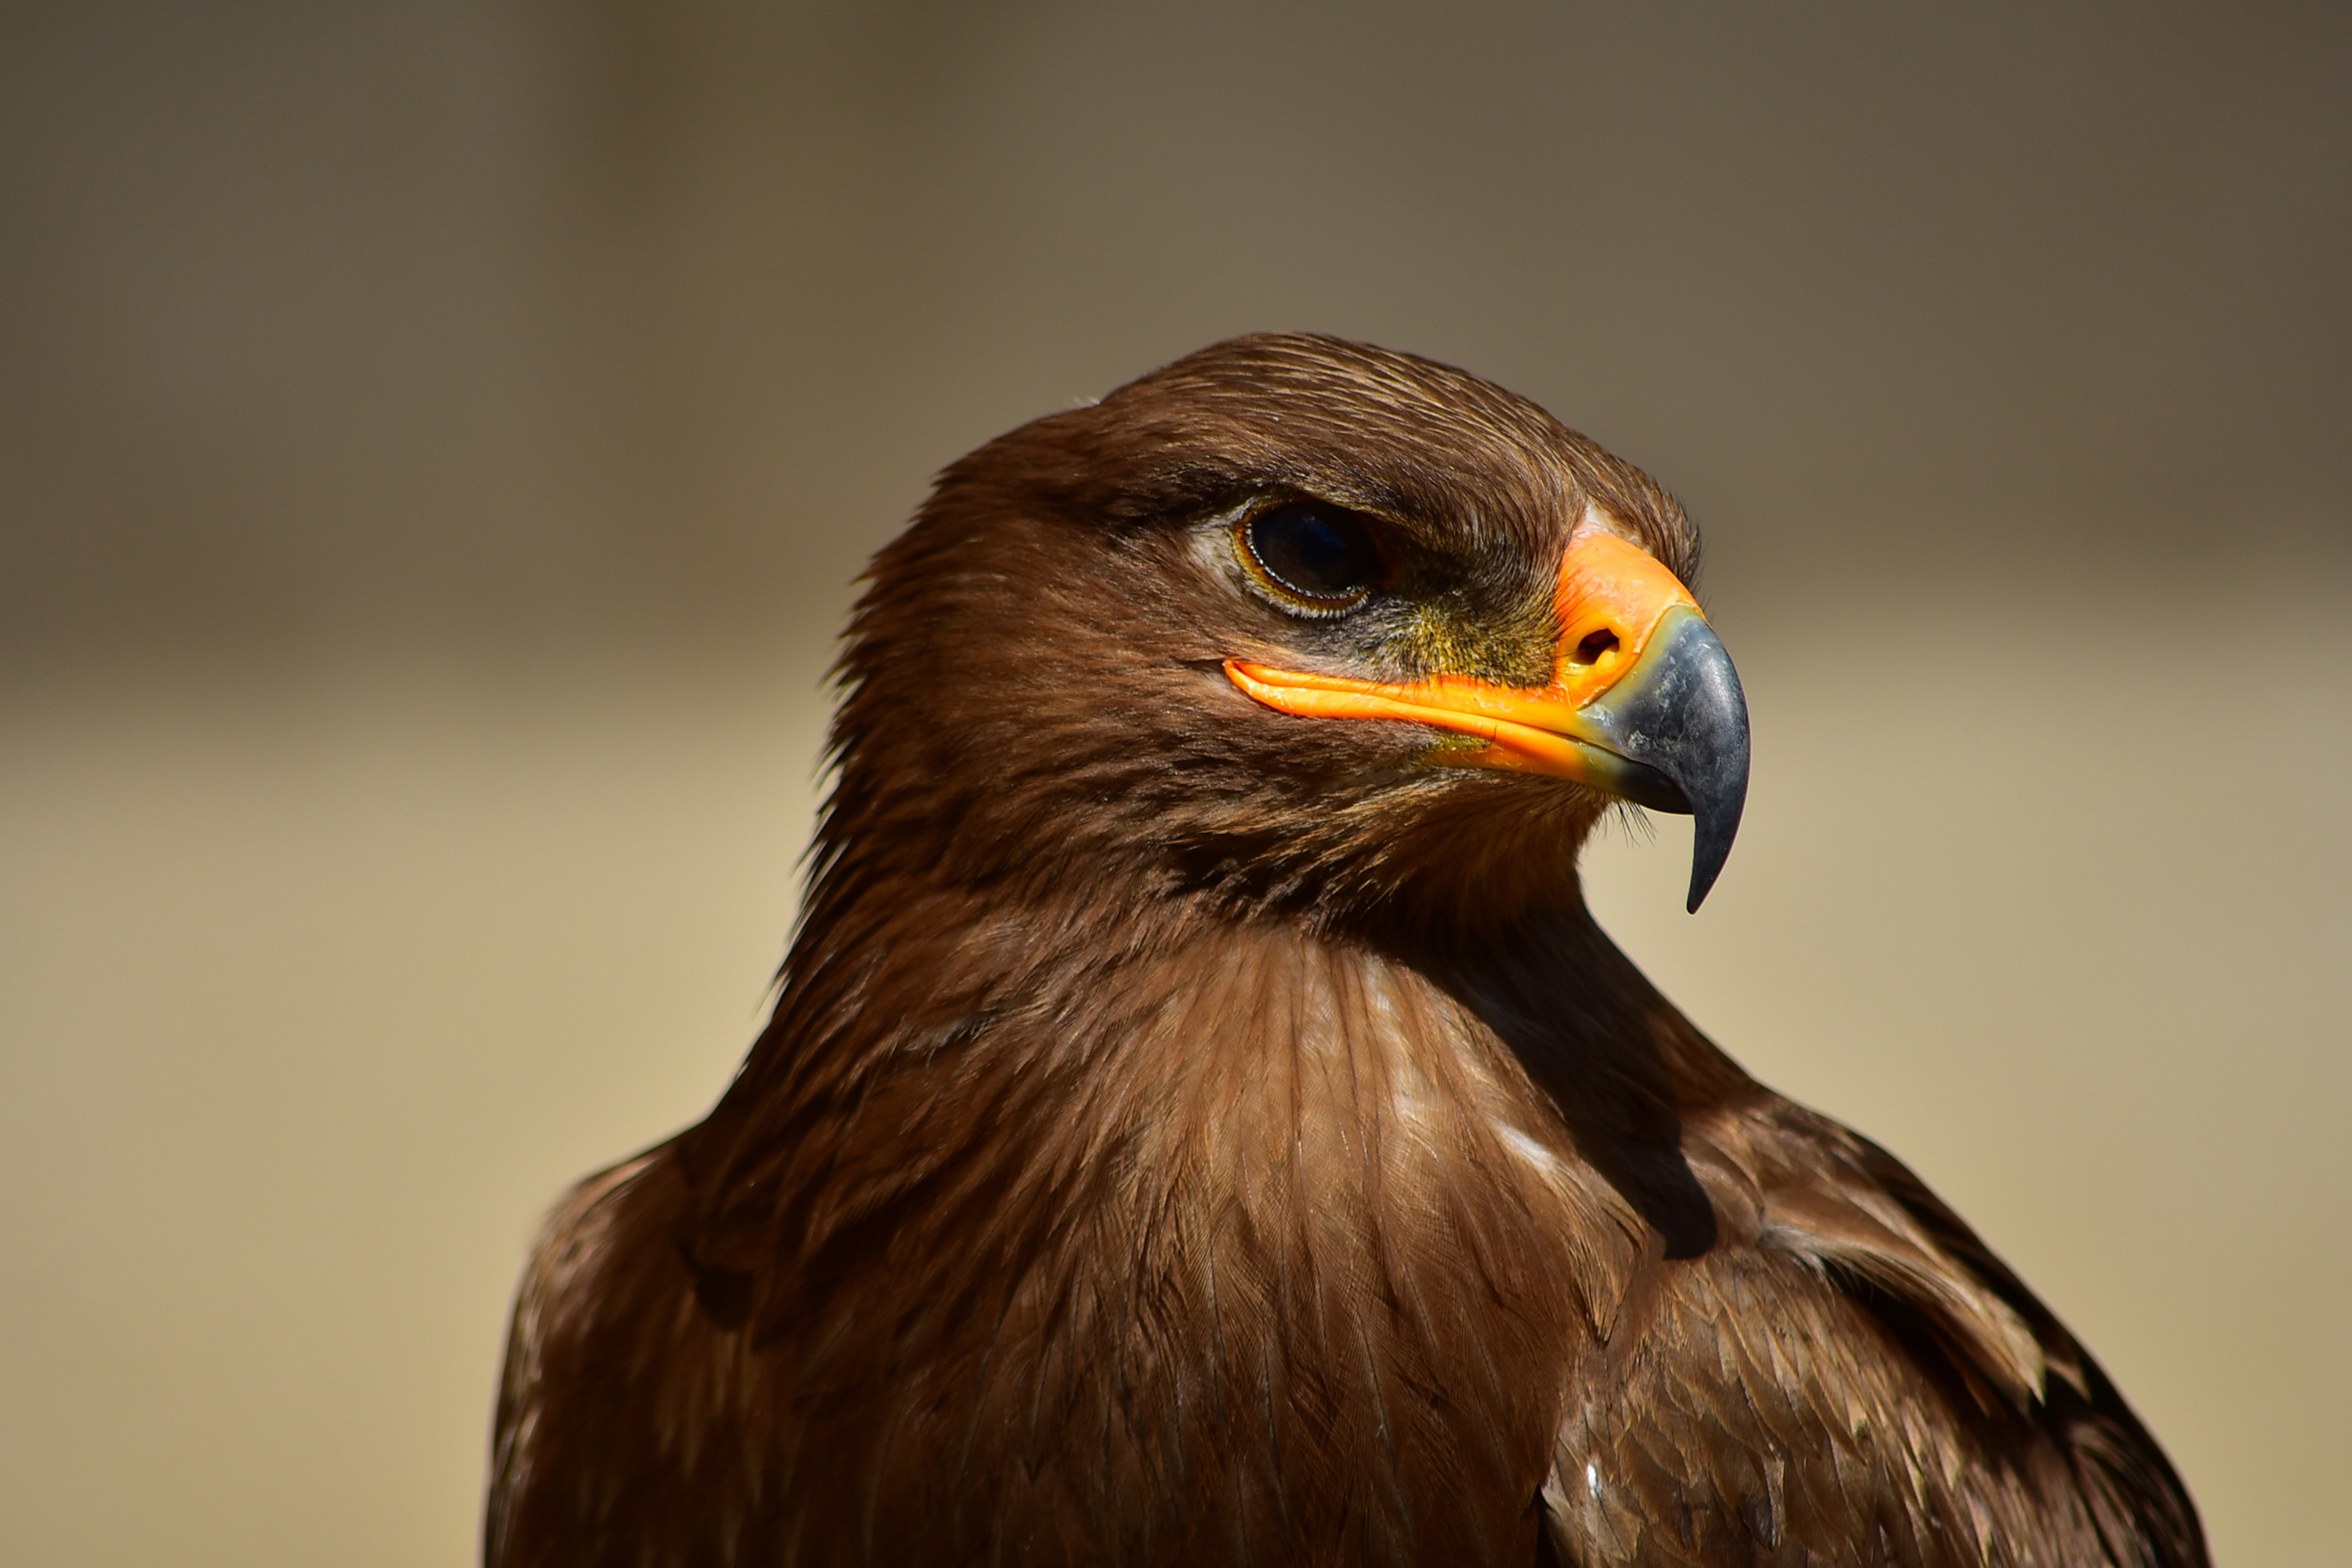
bird, vertebrate, beak, bird of prey, golden eagle, eagle, hawk, accipitriformes, accipitridae, buzzard, falcon, kite, close up, falconiformes, organism, wildlife, feather